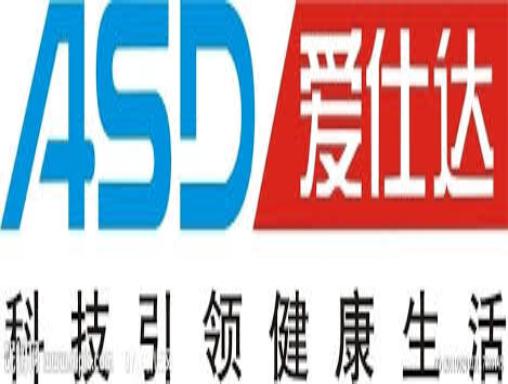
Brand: asd
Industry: Necessities